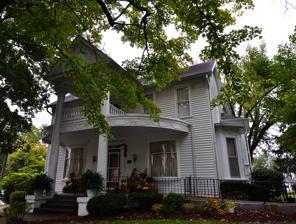
Building: Moore-Dalton House
Country: United States of America
Year built: 1896
Historic house in Missouri, United States United States historic place Moore-Dalton House U.S. National Register of Historic Places U.S. Historic district Contributing property Moore-Dalton House, October 2014 Show map of Missouri Show map of the United States Location 421 N. Main St., Poplar Bluff, Missouri Coordinates 36°45′35″N 90°23′38″W / 36.75972°N 90.39389°W / 36.75972; -90.39389 Area less than one acre Built 1896 ( 1896 ) Architectural style Classical Revival MPS Poplar Bluff MPS NRHP reference No. 94001398 Added to NRHP December 1, 1994 Moore-Dalton House , also known as the Margaret Harwell Art Museum , is a historic home located at Poplar Bluff , Butler County, Missouri . It was originally built in 1883, and remodeled to its present form in 1896. It is a two-story, frame dwelling on a brick and stone foundation.  It features a Classical Revival style semi-circular front portico with fluted Ionic columns and a second story balcony.  The house was converted to an art museum by the city of Poplar Bluff in 1979. It was listed on the National Register of Historic Places in 1994. It is located in the North Main Street Historic District . References